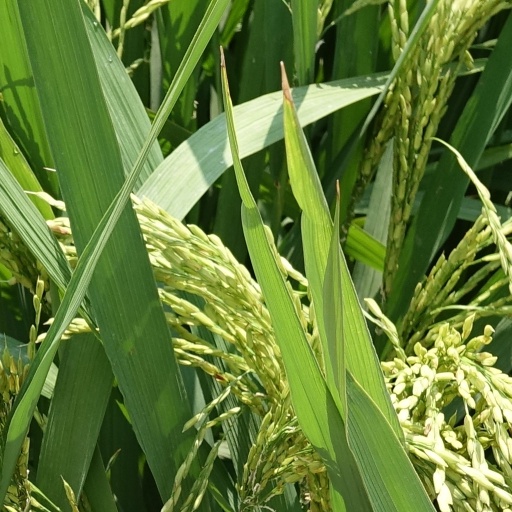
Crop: rice